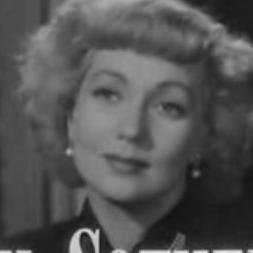
Age: 39